Hovden, Nordland

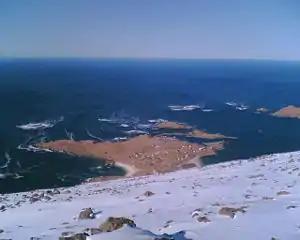
From Malnesberget 529 meters above sea level

Hovden's climate is a mild coastal climate. The winter is seldom cold. Average temperature in January is . The summer is seldom warm. Average temperature in August is . The precipitation is quite large with approximately per year. The climate is perfect for drying fish since the temperature is seldom below or above in the most important months between January and May.